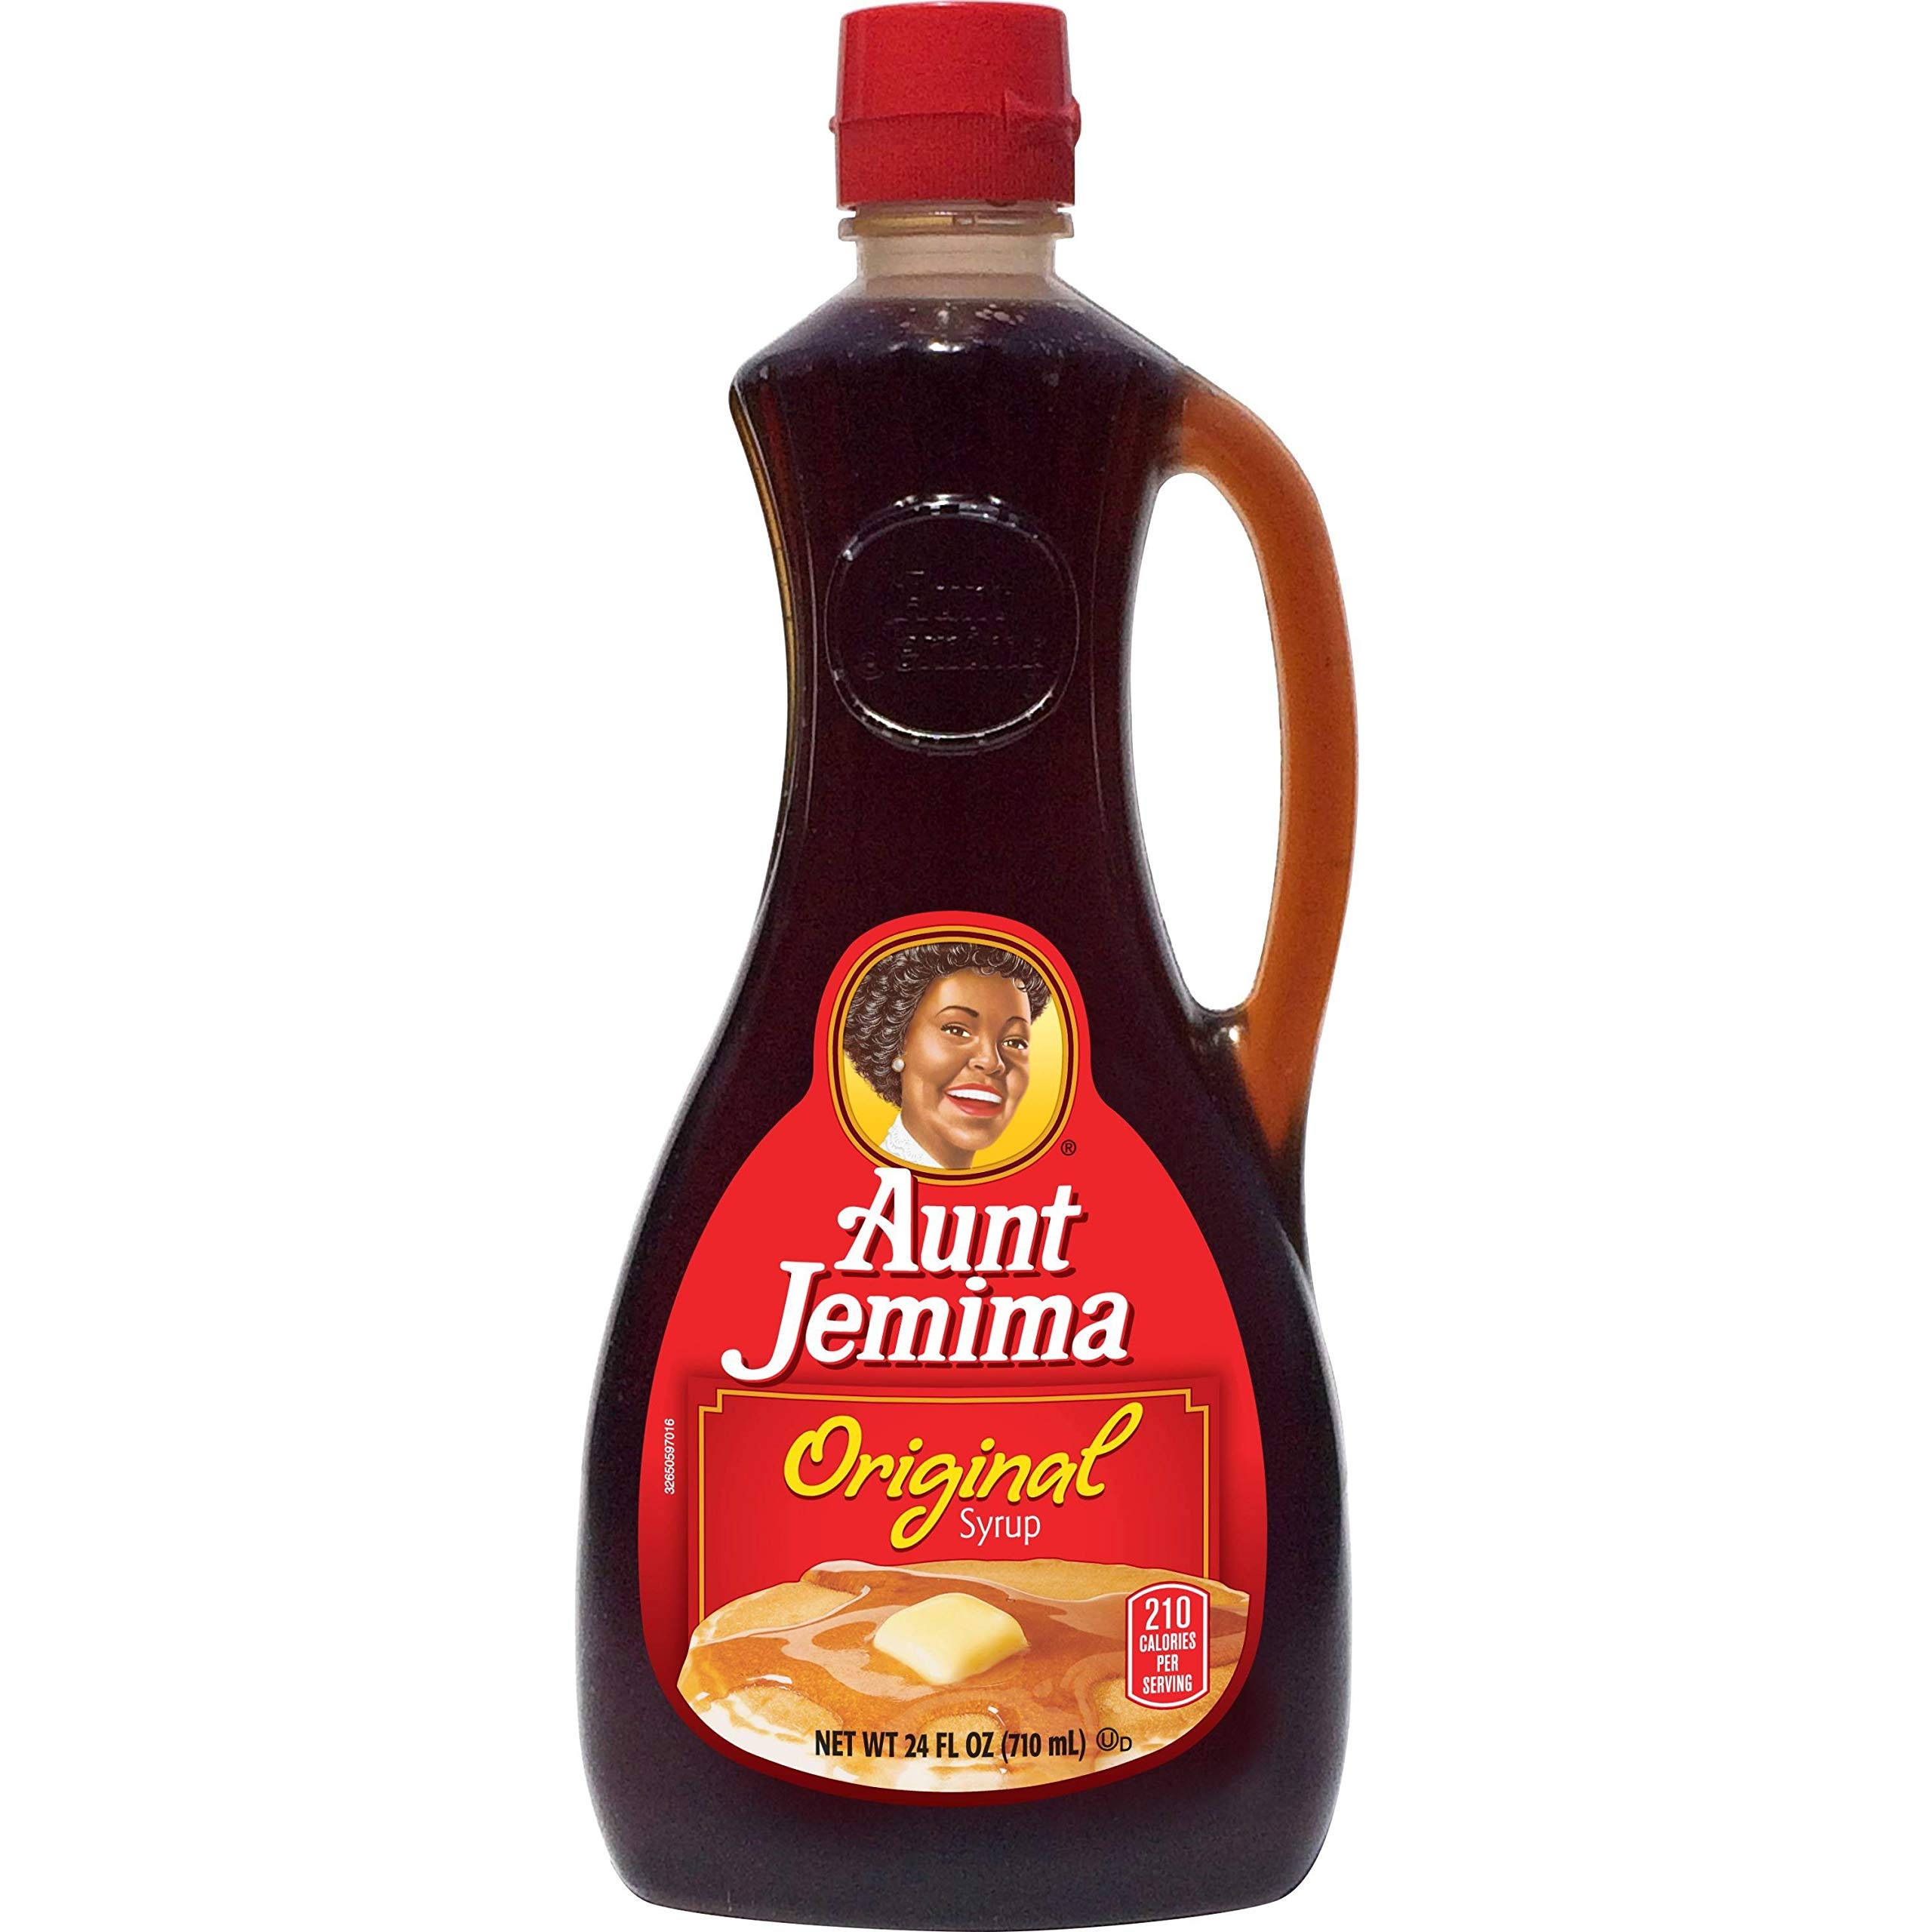
Item Name: Aunt Jemima Original Pancake Syrup 24 oz (Pack of 12)
Bullet Point: 24 oz
Product Description: Aunt Jemima Original Pancake Syrup 24 oz (Pack of 12)
Value: 12.0
Unit: Count

Price: 3.77